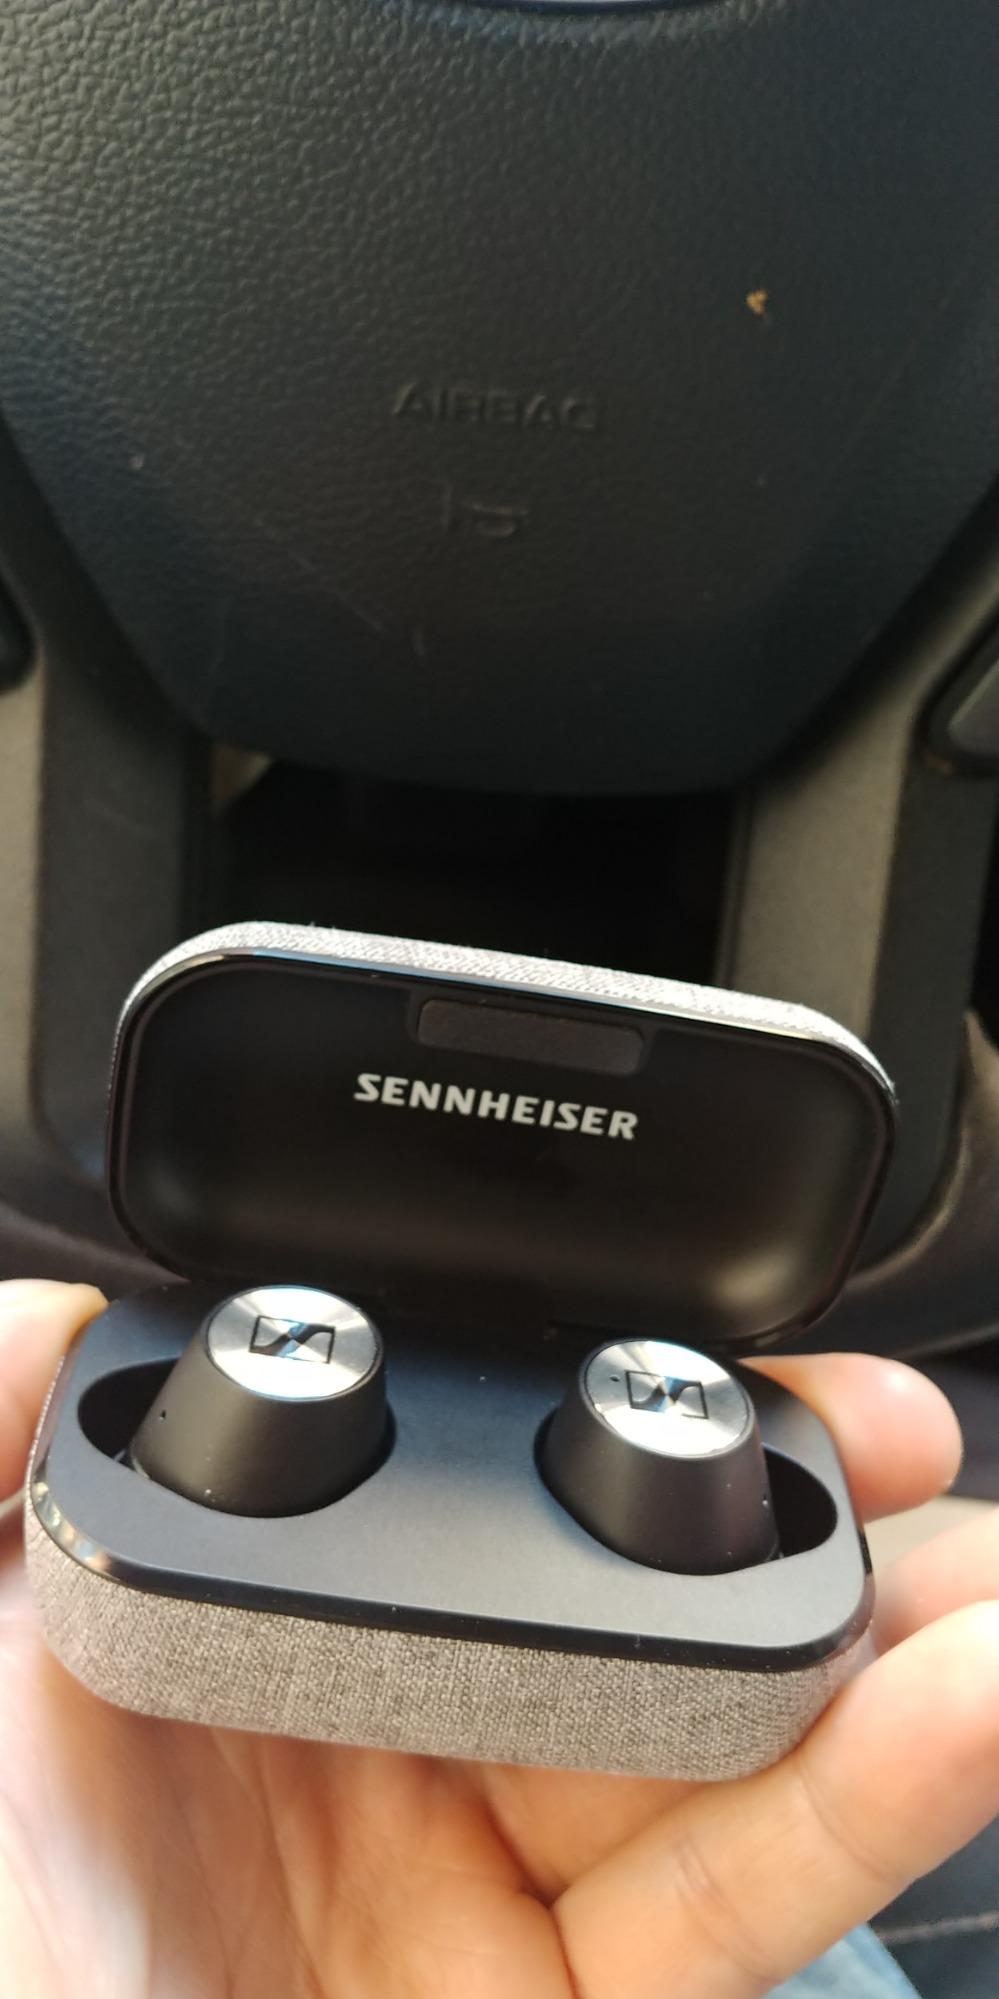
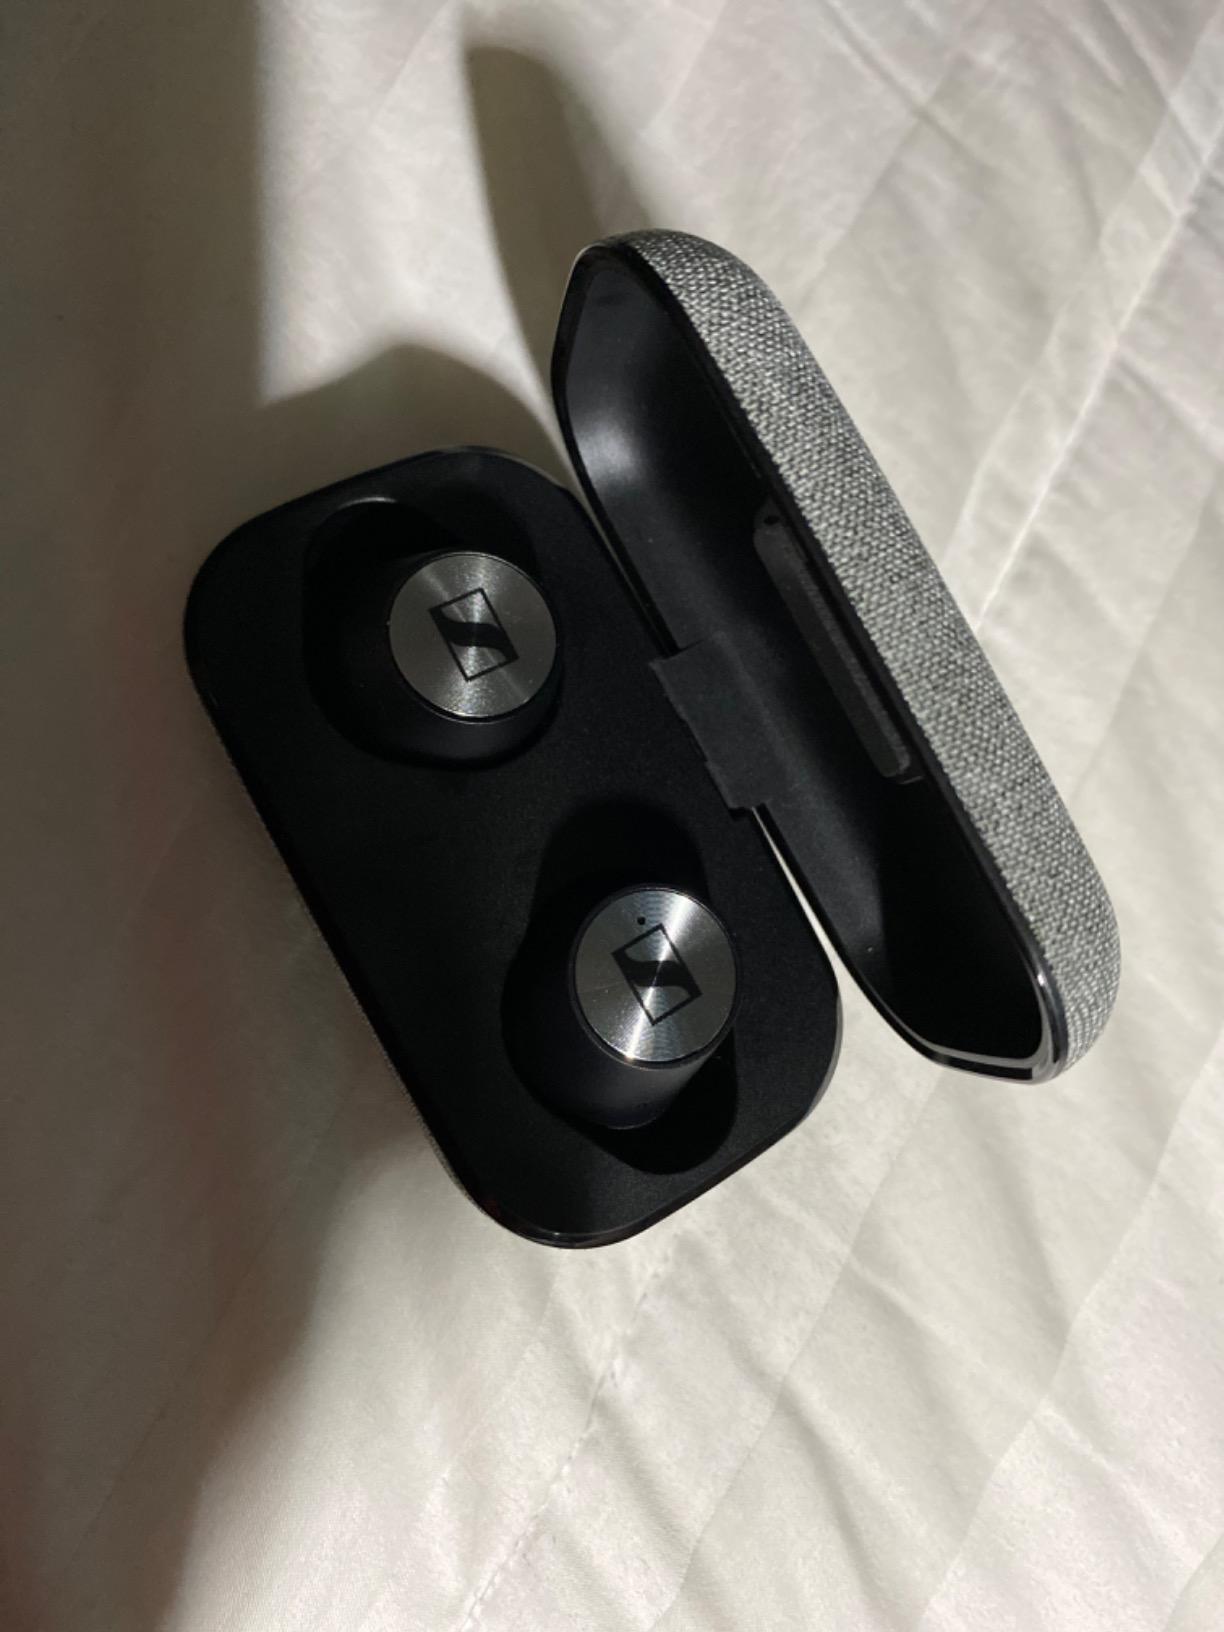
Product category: earbuds
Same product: yes